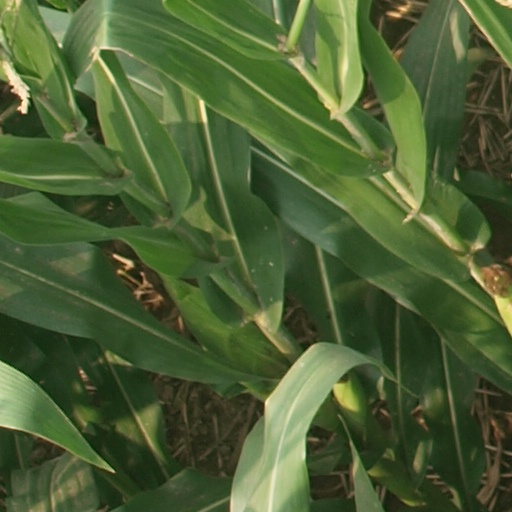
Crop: maize; corn